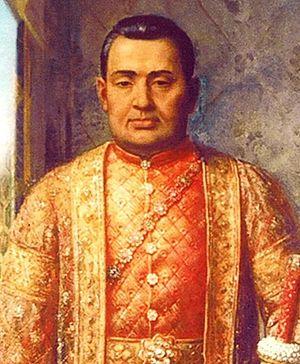
La pièce d'un dollar américain de 1804 ou Bowed Liberty Dollar est une pièce de monnaie frappée par la Monnaie des États-Unis, dont on sait qu'il existe actuellement quinze exemplaires. Bien que portant la date de 1804, aucune n'est frappée cette année-là ; toutes le sont dans les années 1830 ou plus tard. Elles sont d'abord créées pour être utilisées dans des séries de pièces de qualité belle épreuve utilisées comme cadeaux diplomatiques lors des voyages d'Edmund Roberts au Siam et à Mascate.